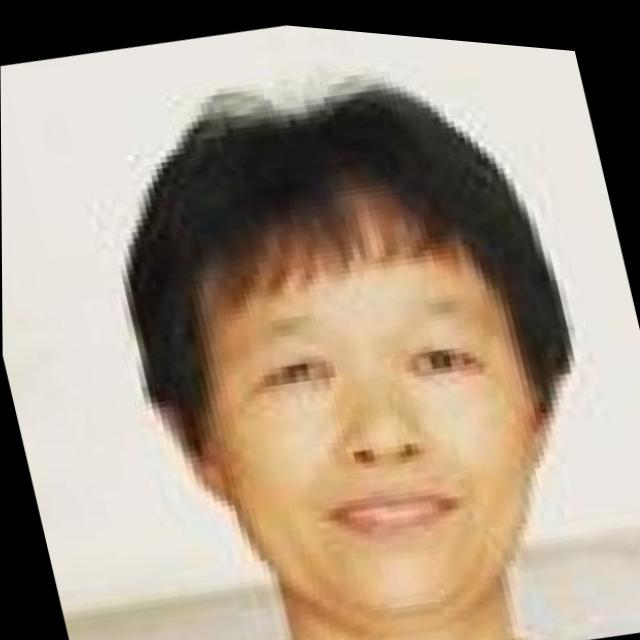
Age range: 45-64